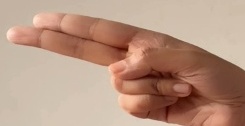
ASL sign: H